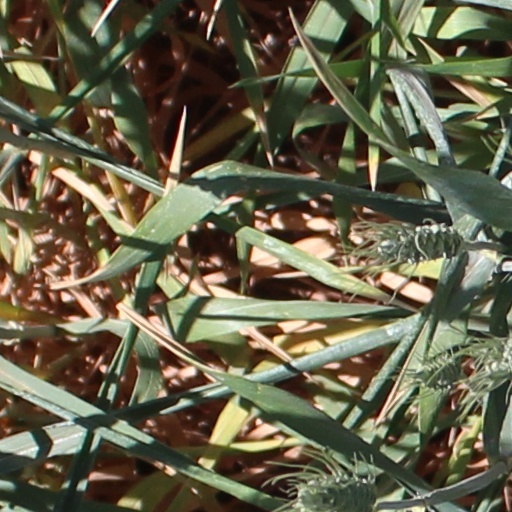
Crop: wheat